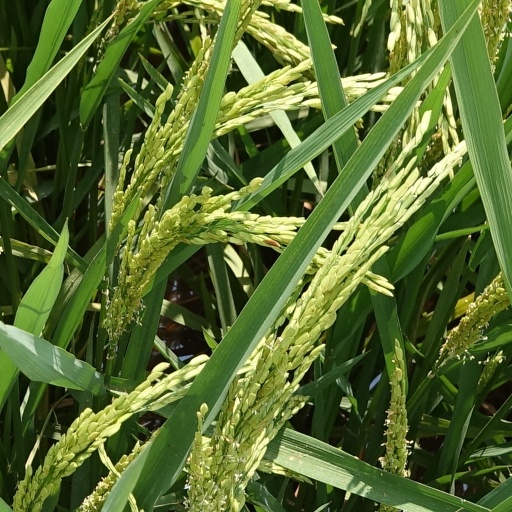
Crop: rice